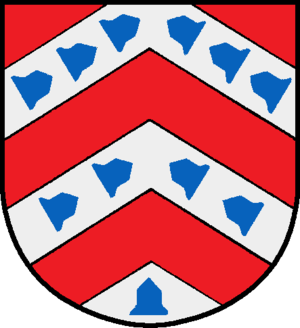
Haseldorf est une commune d'Allemagne de l'arrondissement de Pinneberg dans le Schleswig-Holstein. Sa population était de 2 710 habitants au 31 décembre 2008.